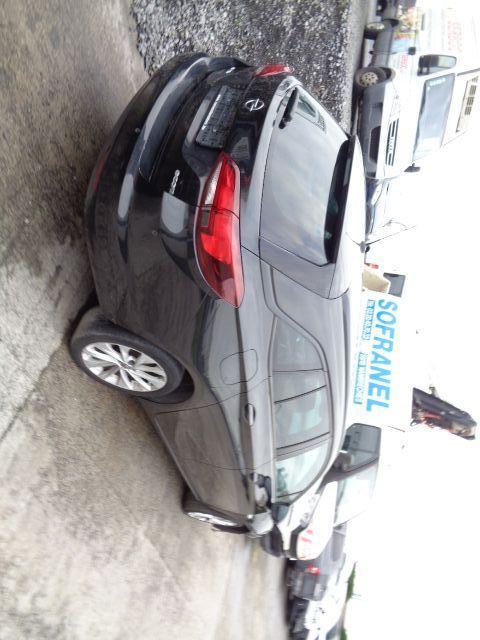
Aucun dommage détecté.
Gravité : aucun